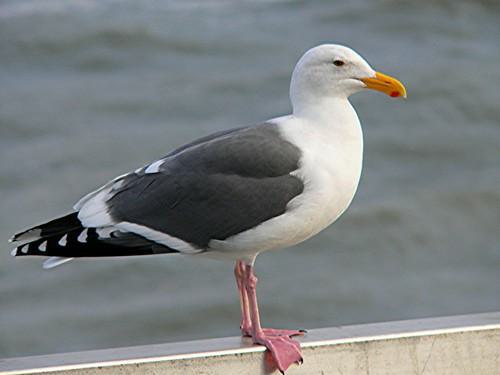
A photo of a western gull